Death Halladay

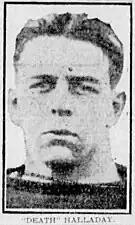
Death Halladay, c. 1924

Robert Thayer "Death" Halladay (October 29, 1900 – November 12, 1988) was an American football player.